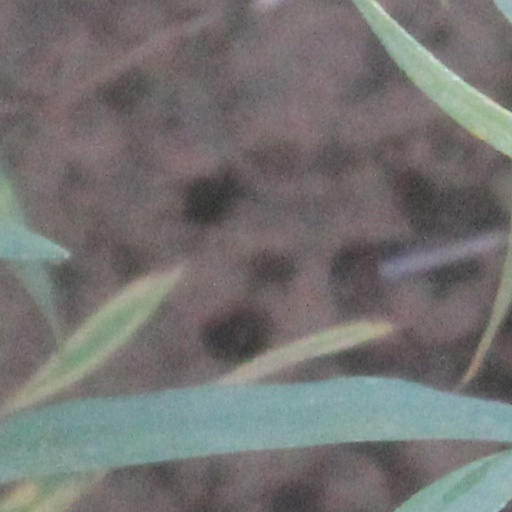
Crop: wheat